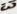
Number: 3